Dylan Larkin

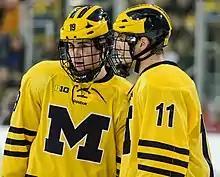
Larkin (left) and teammate Zach Hyman playing for Michigan in February 2015

On February 24, 2015, Larkin was named the Big Ten First Star of the Week. On February 20, Larkin recorded a goal and an assist and 12 shots on goal, the most shots in a game by a Michigan player since Jeff Tambellini recorded 13 shots against Quinnipiac on October 18, 2003. On February 22, Larkin recorded a goal and three assists in a 5–2 win against Ohio State. Larkin leads all Big Ten freshmen with 43 points (15 goals and 28 assists), becoming the first Michigan freshman to reach 40 points since Aaron Palushaj during the 2007–08 season. Larkin was number three in the nation in freshman scoring, number five in the nation with an average of 0.91 assists per game, and number six in the nation with a scoring average of 1.34 points per game. Larkin led all freshmen with an average of 4.41 shots a game. Following an outstanding rookie season with the Wolverines, Larkin was selected as the Big Ten's 2014–15 Freshman of the Year. He was also named to both the 2014–15 Big Ten All-Freshman Team and the All-Big Ten First Team and named an AHCA Second Team All-American.